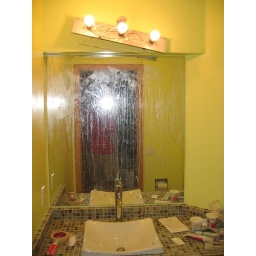
faucet and vessel sink in place